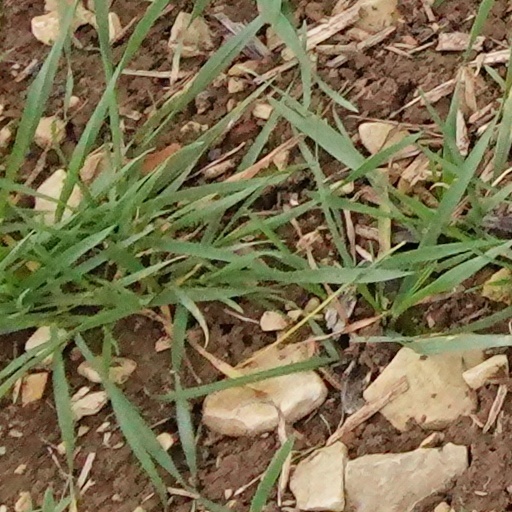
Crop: wheat